Popularity

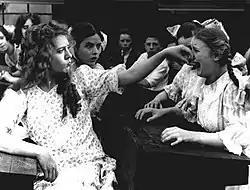
From the 1917 silent film "Rebecca of Sunnybrook Farm", this image shows one girl behaving with overt aggression towards another girl.

The term "popularity" is borrowed from the Latin term "popularis", which originally meant "common." The current definition of the word popular, the "fact or condition of being well liked by the people", was first seen in 1601.